Languages of Finland

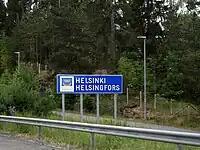
For example, in some regions road signs are written first in Finnish and then in Swedish or even in some areas vice versa.

The Sami languages are a group of related languages spoken across Sápmi. They are distantly related to Finnish. The three Sami languages spoken in Finland, Northern Sami, Inari Sami and Skolt Sami, have a combined native speaker population of only 2,035 in 2022 albeit there are more than 10,000 Sami people in Finland. The state of Finland has a history of aiming to assimilate the indigenous Sámi people to the Finnish-speaking majority.